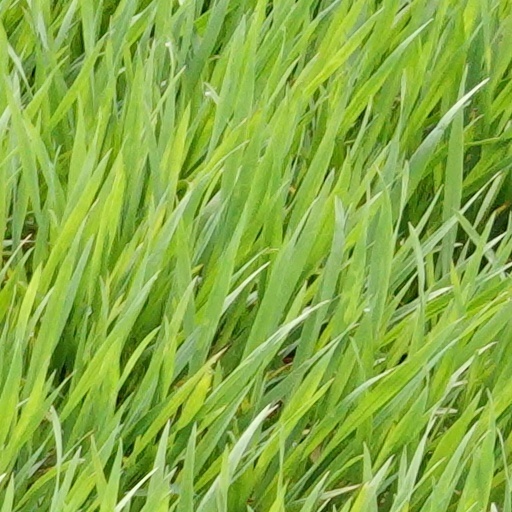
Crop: wheat